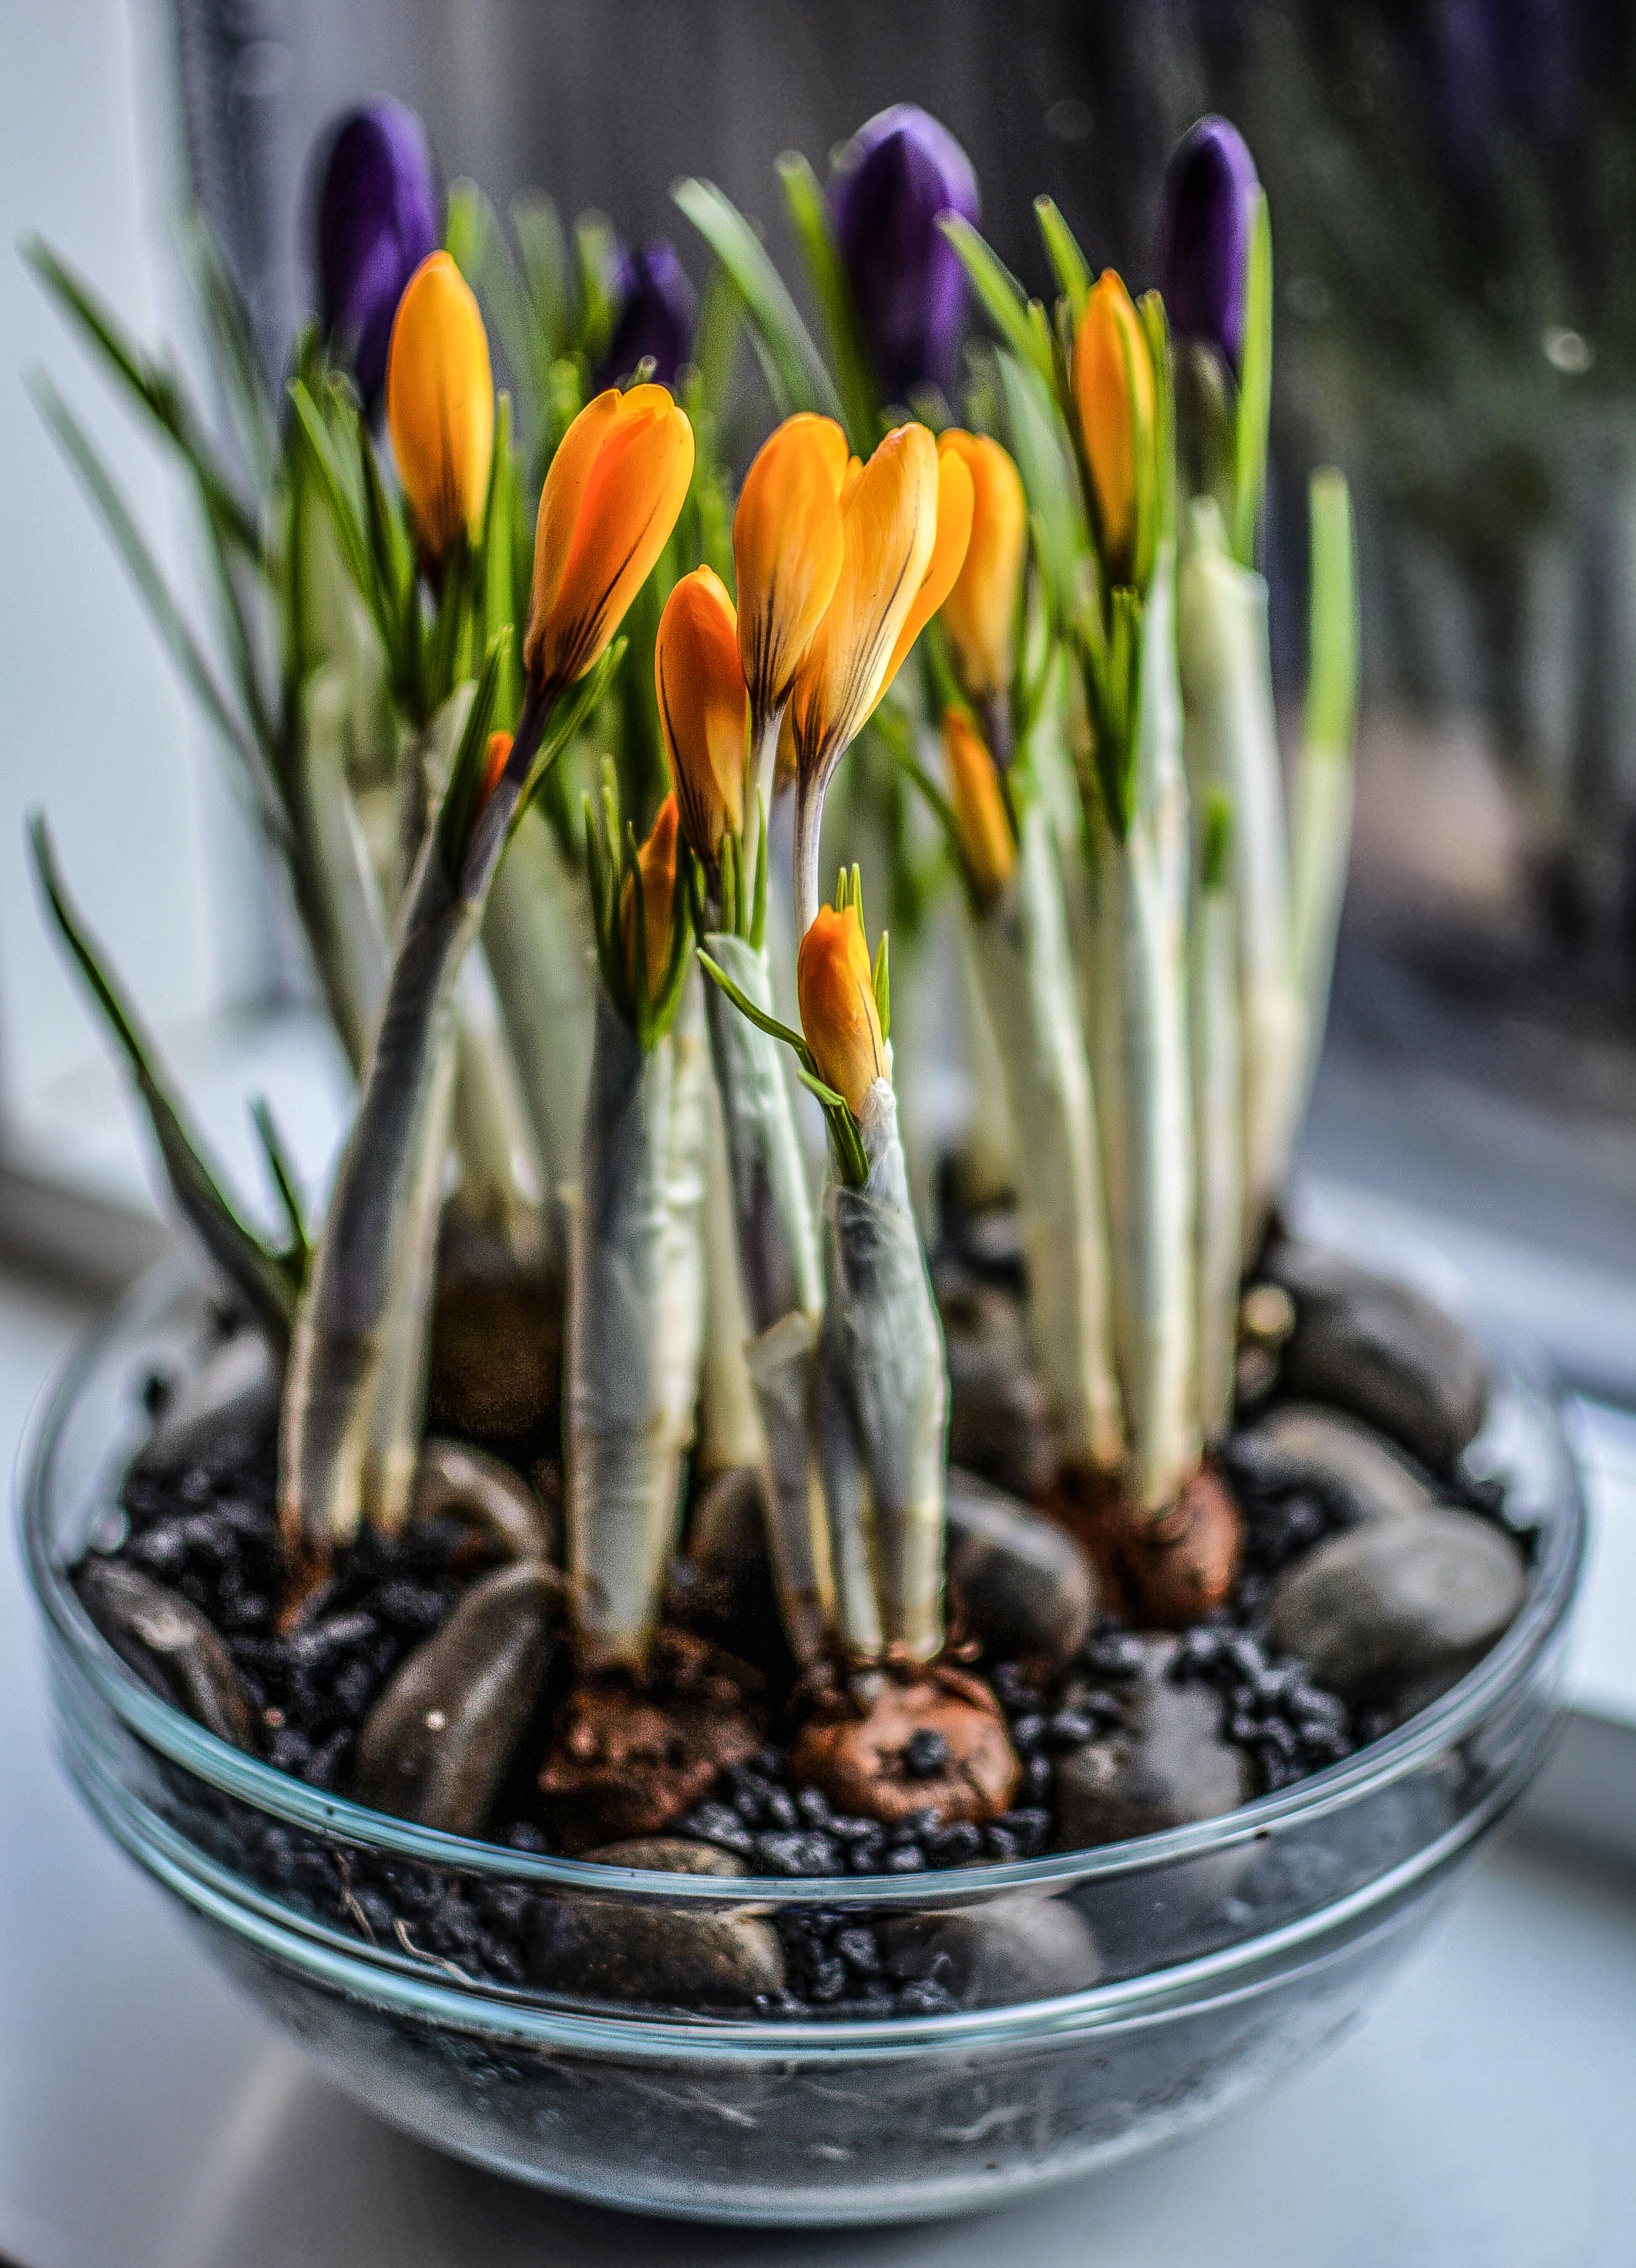
nature, blossom, plant, flower, bloom, pot, floral, spring, botany, blooming, colorful, life, gardening, decorative, floristry, crocuses, flowering plant, land plant